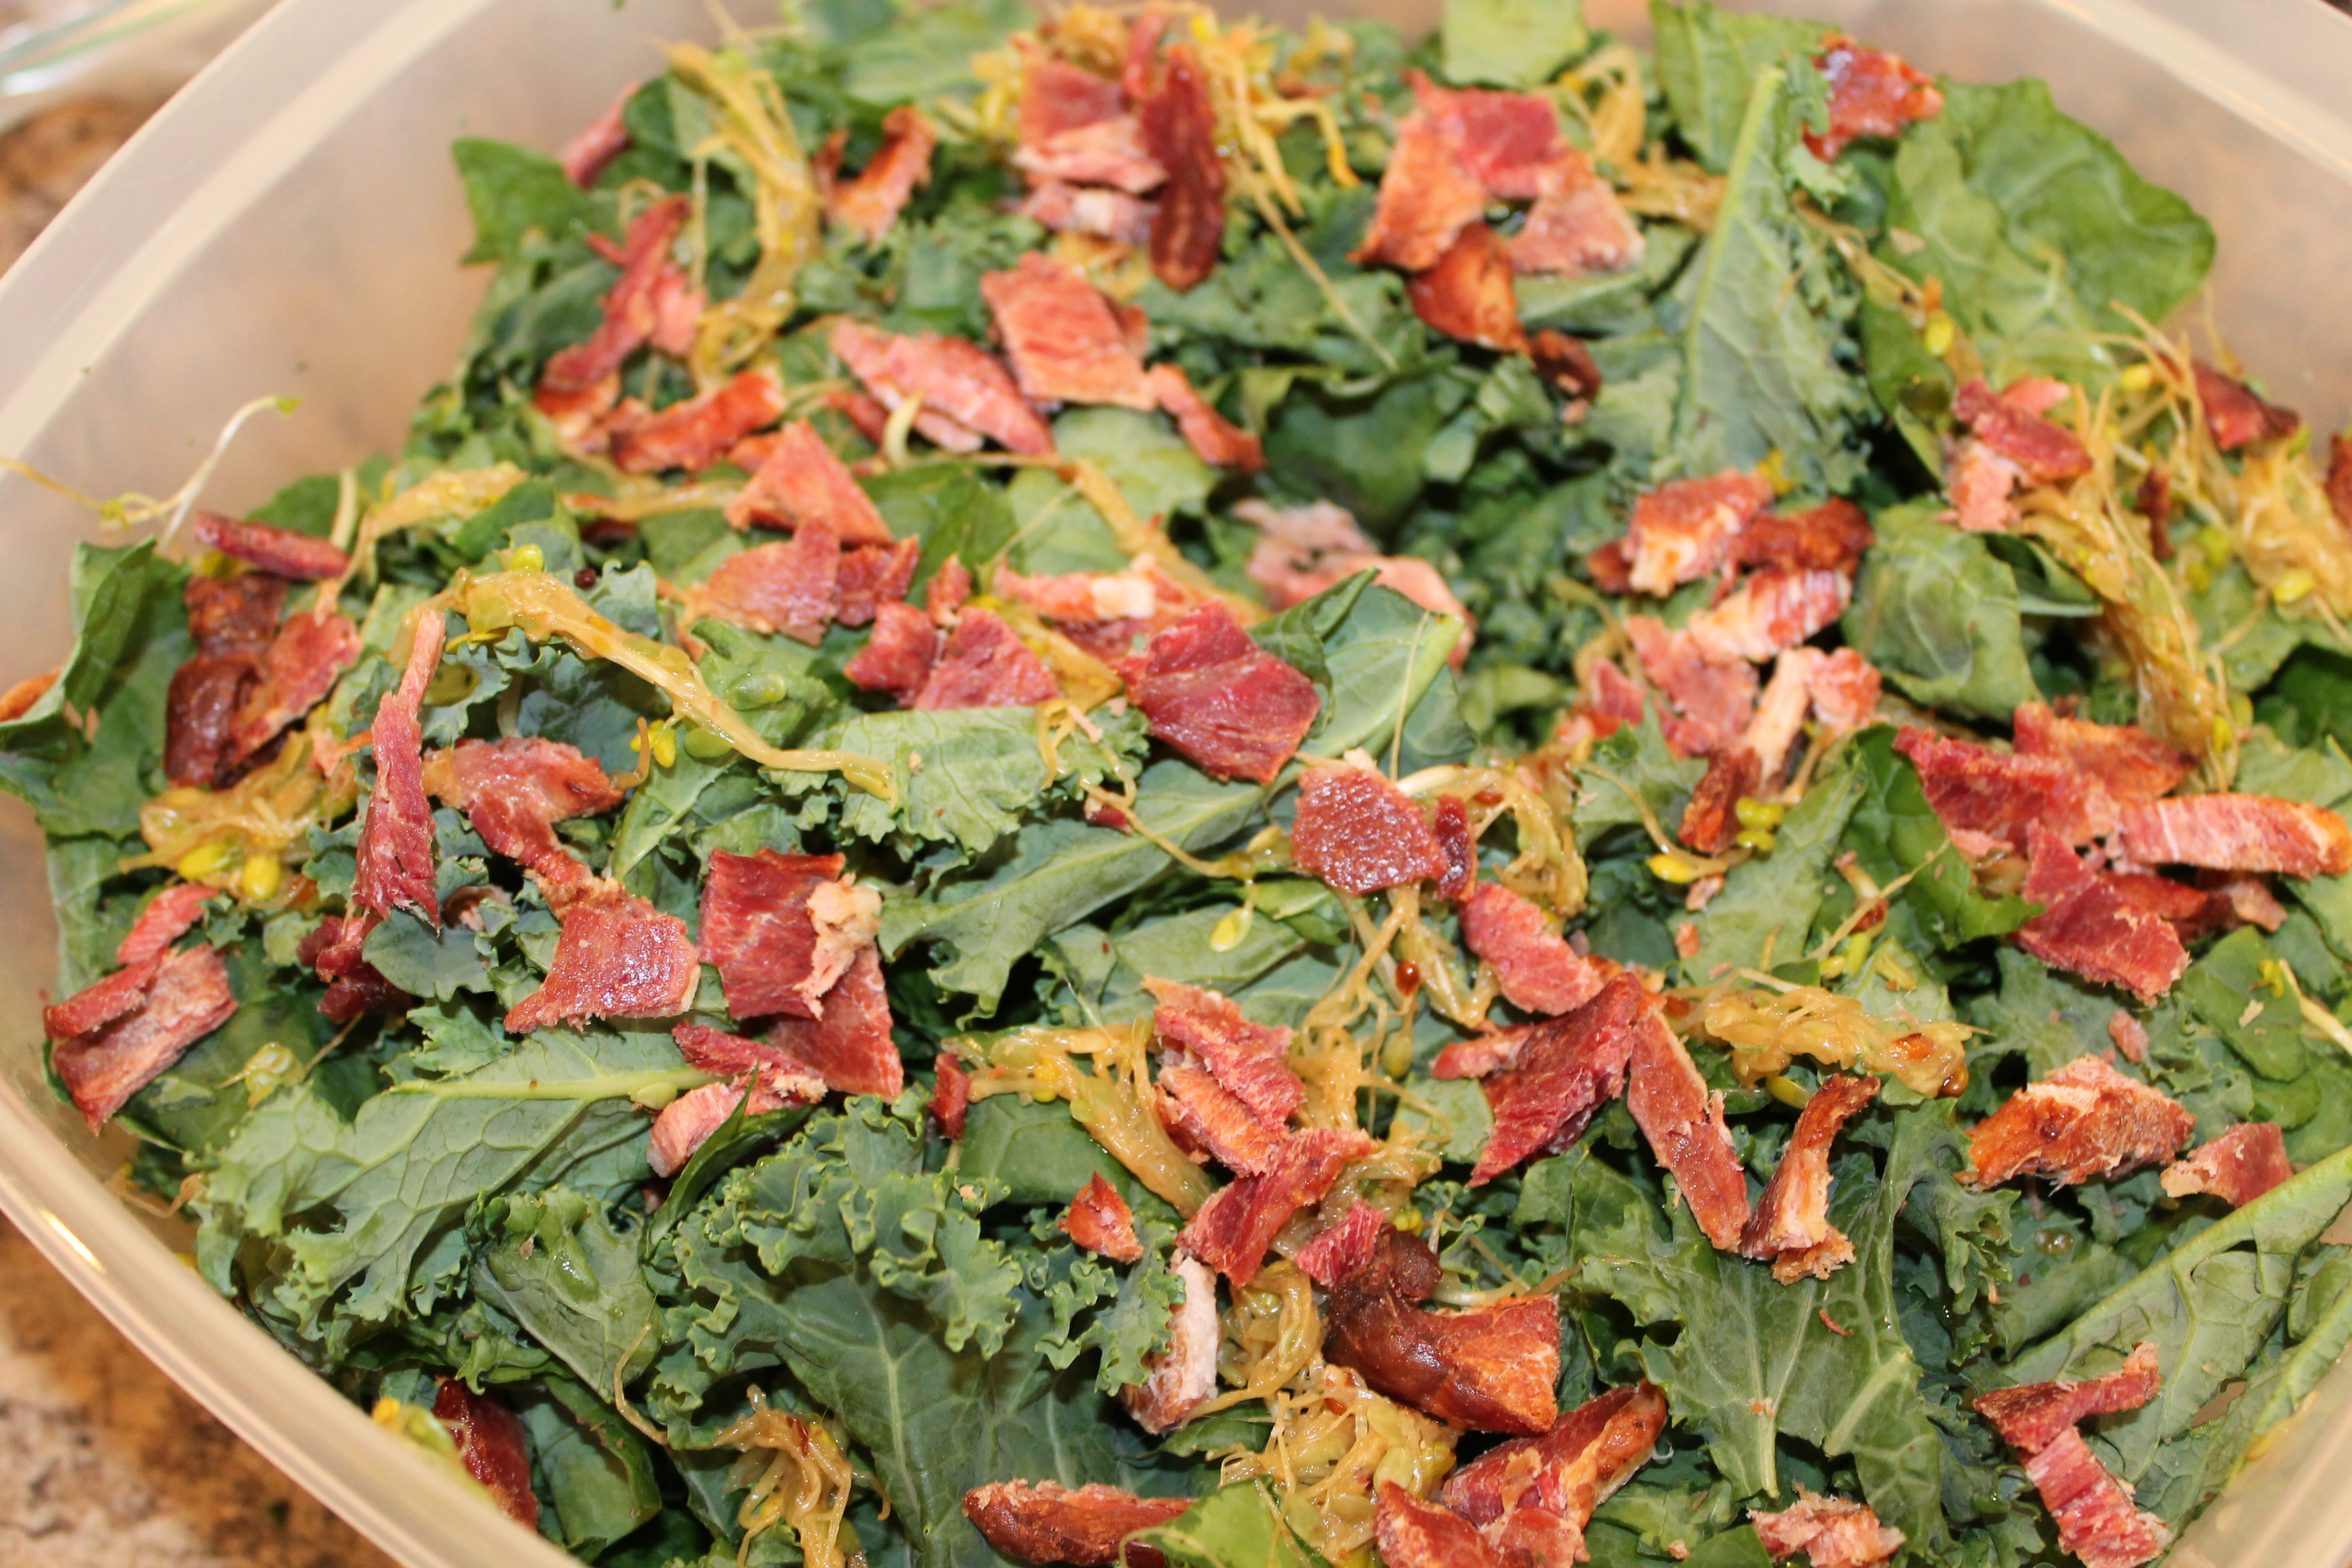
dish, meal, food, salad, produce, vegetable, healthy, cuisine, kale, organic, chard, leaf vegetable